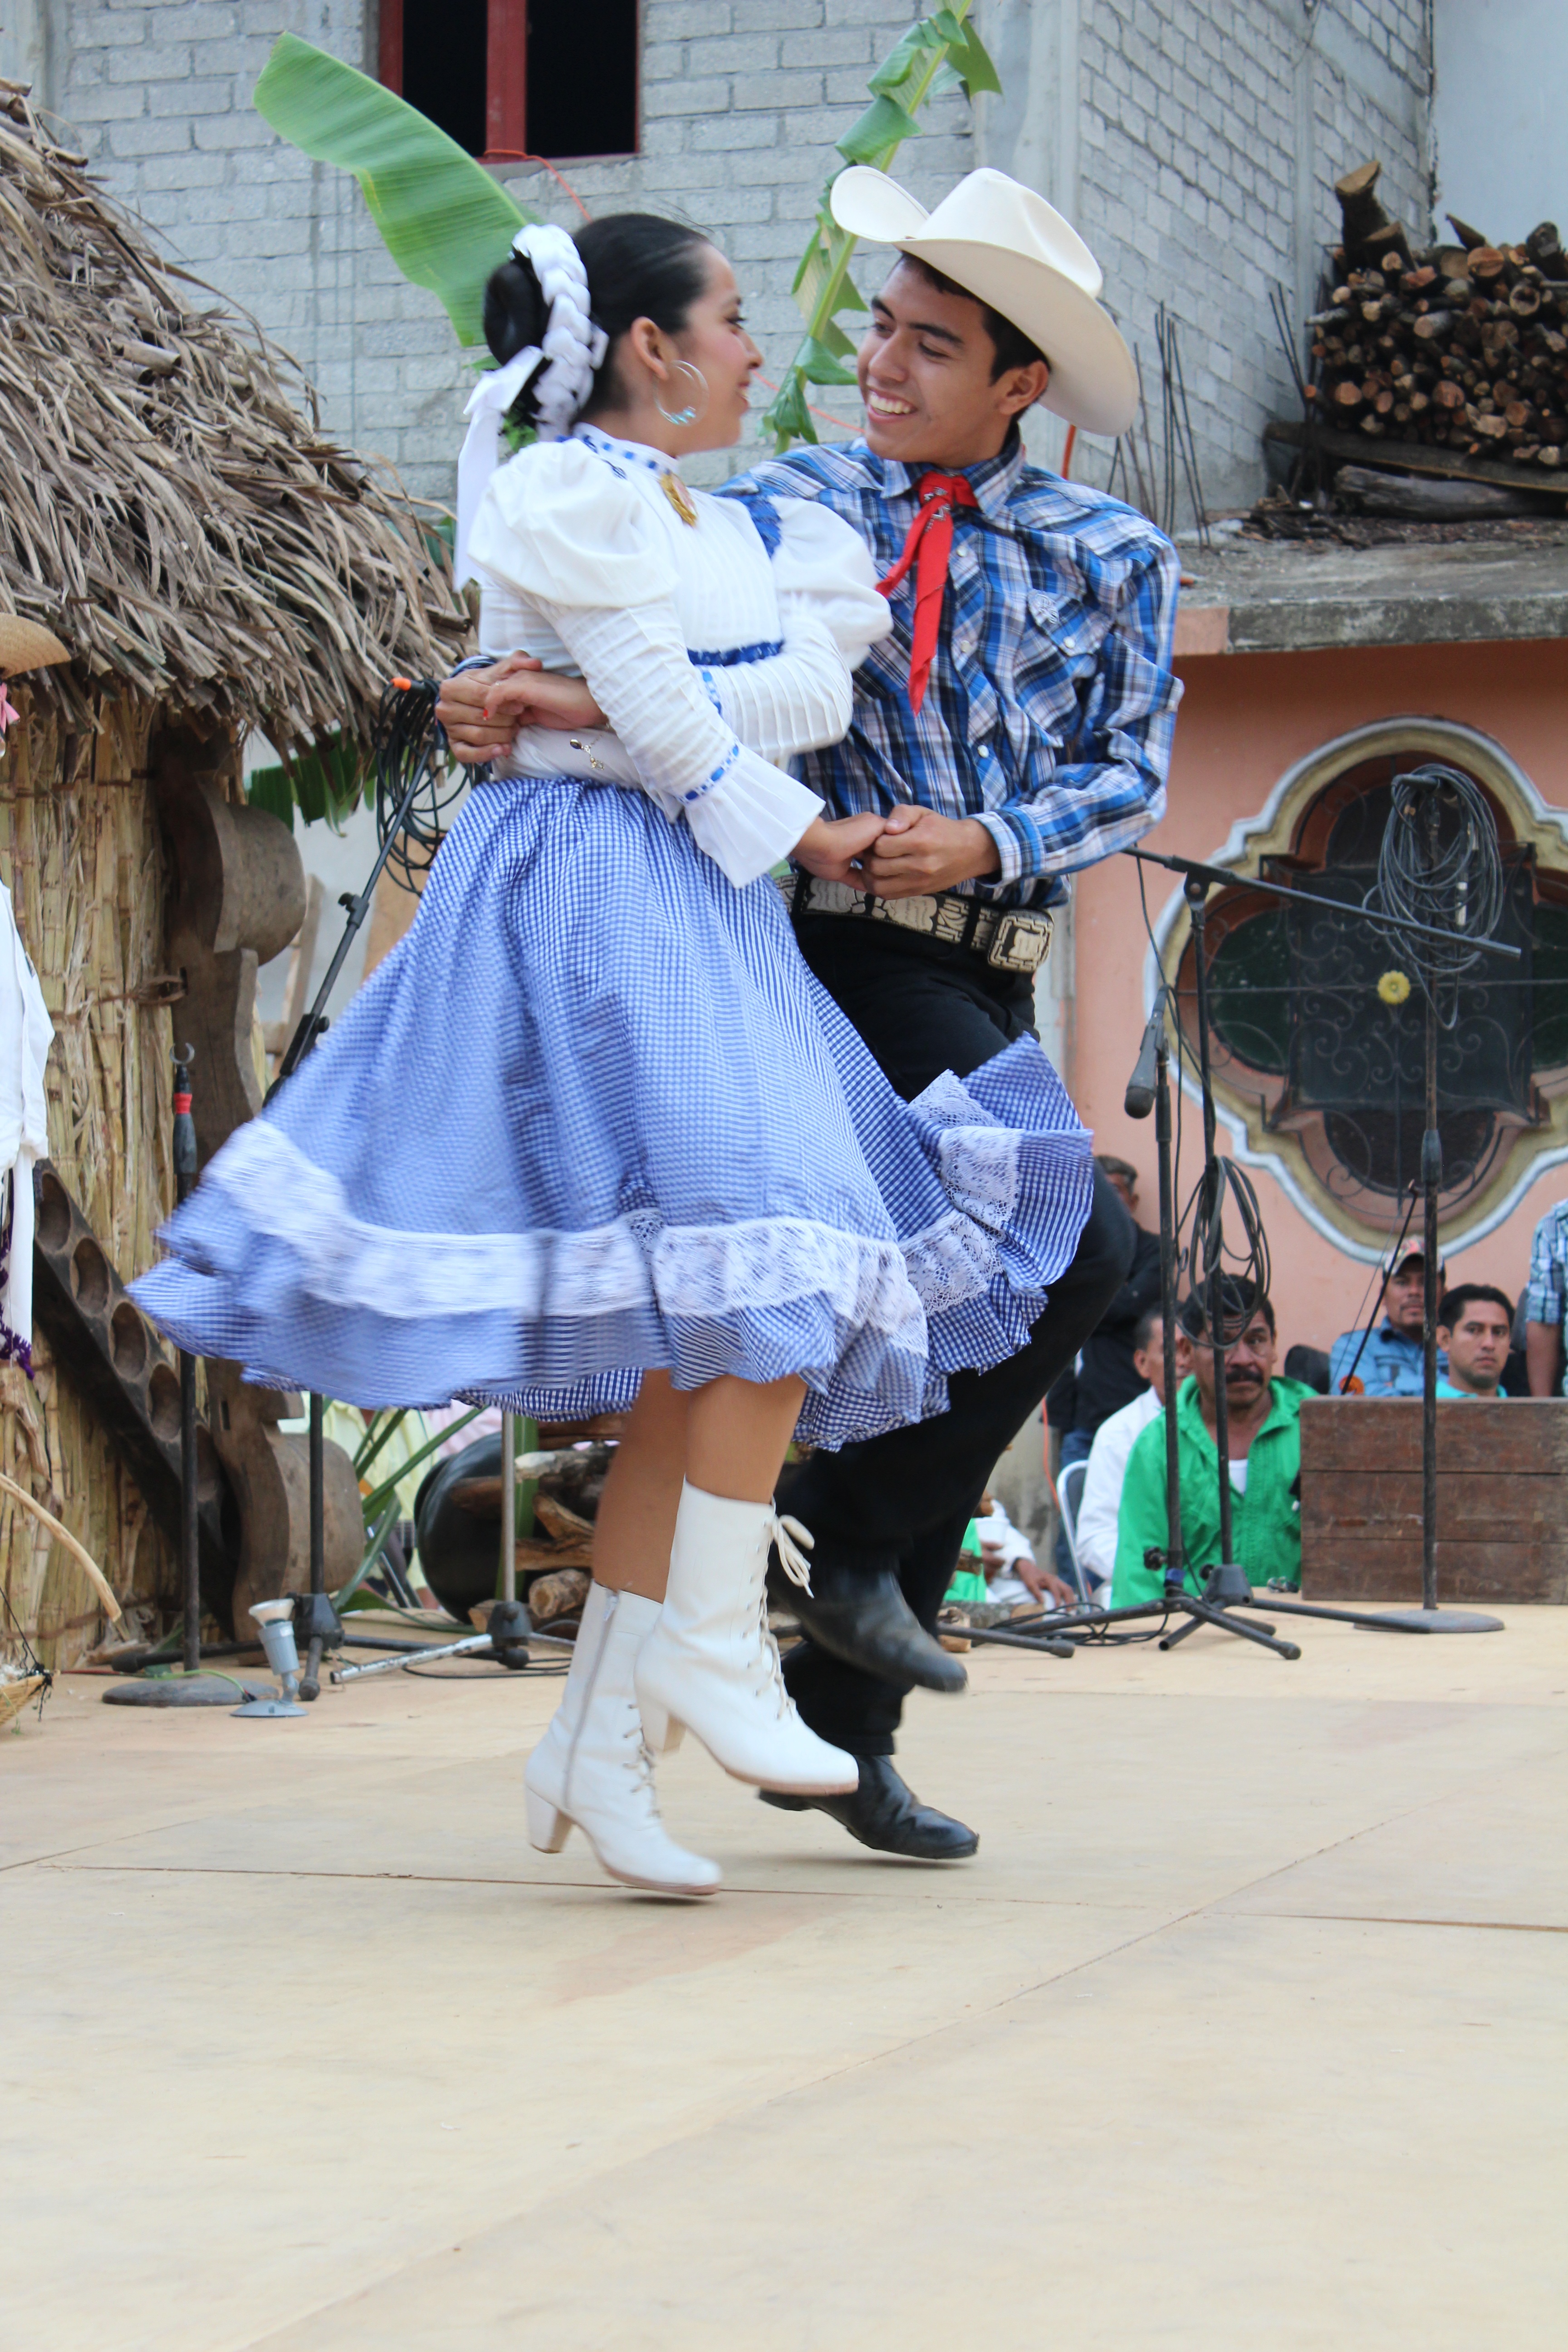
dance, clothing, tourism, festival, crafts, sports, mexico, culture, tradition, costume, mexican, typical, oaxaca